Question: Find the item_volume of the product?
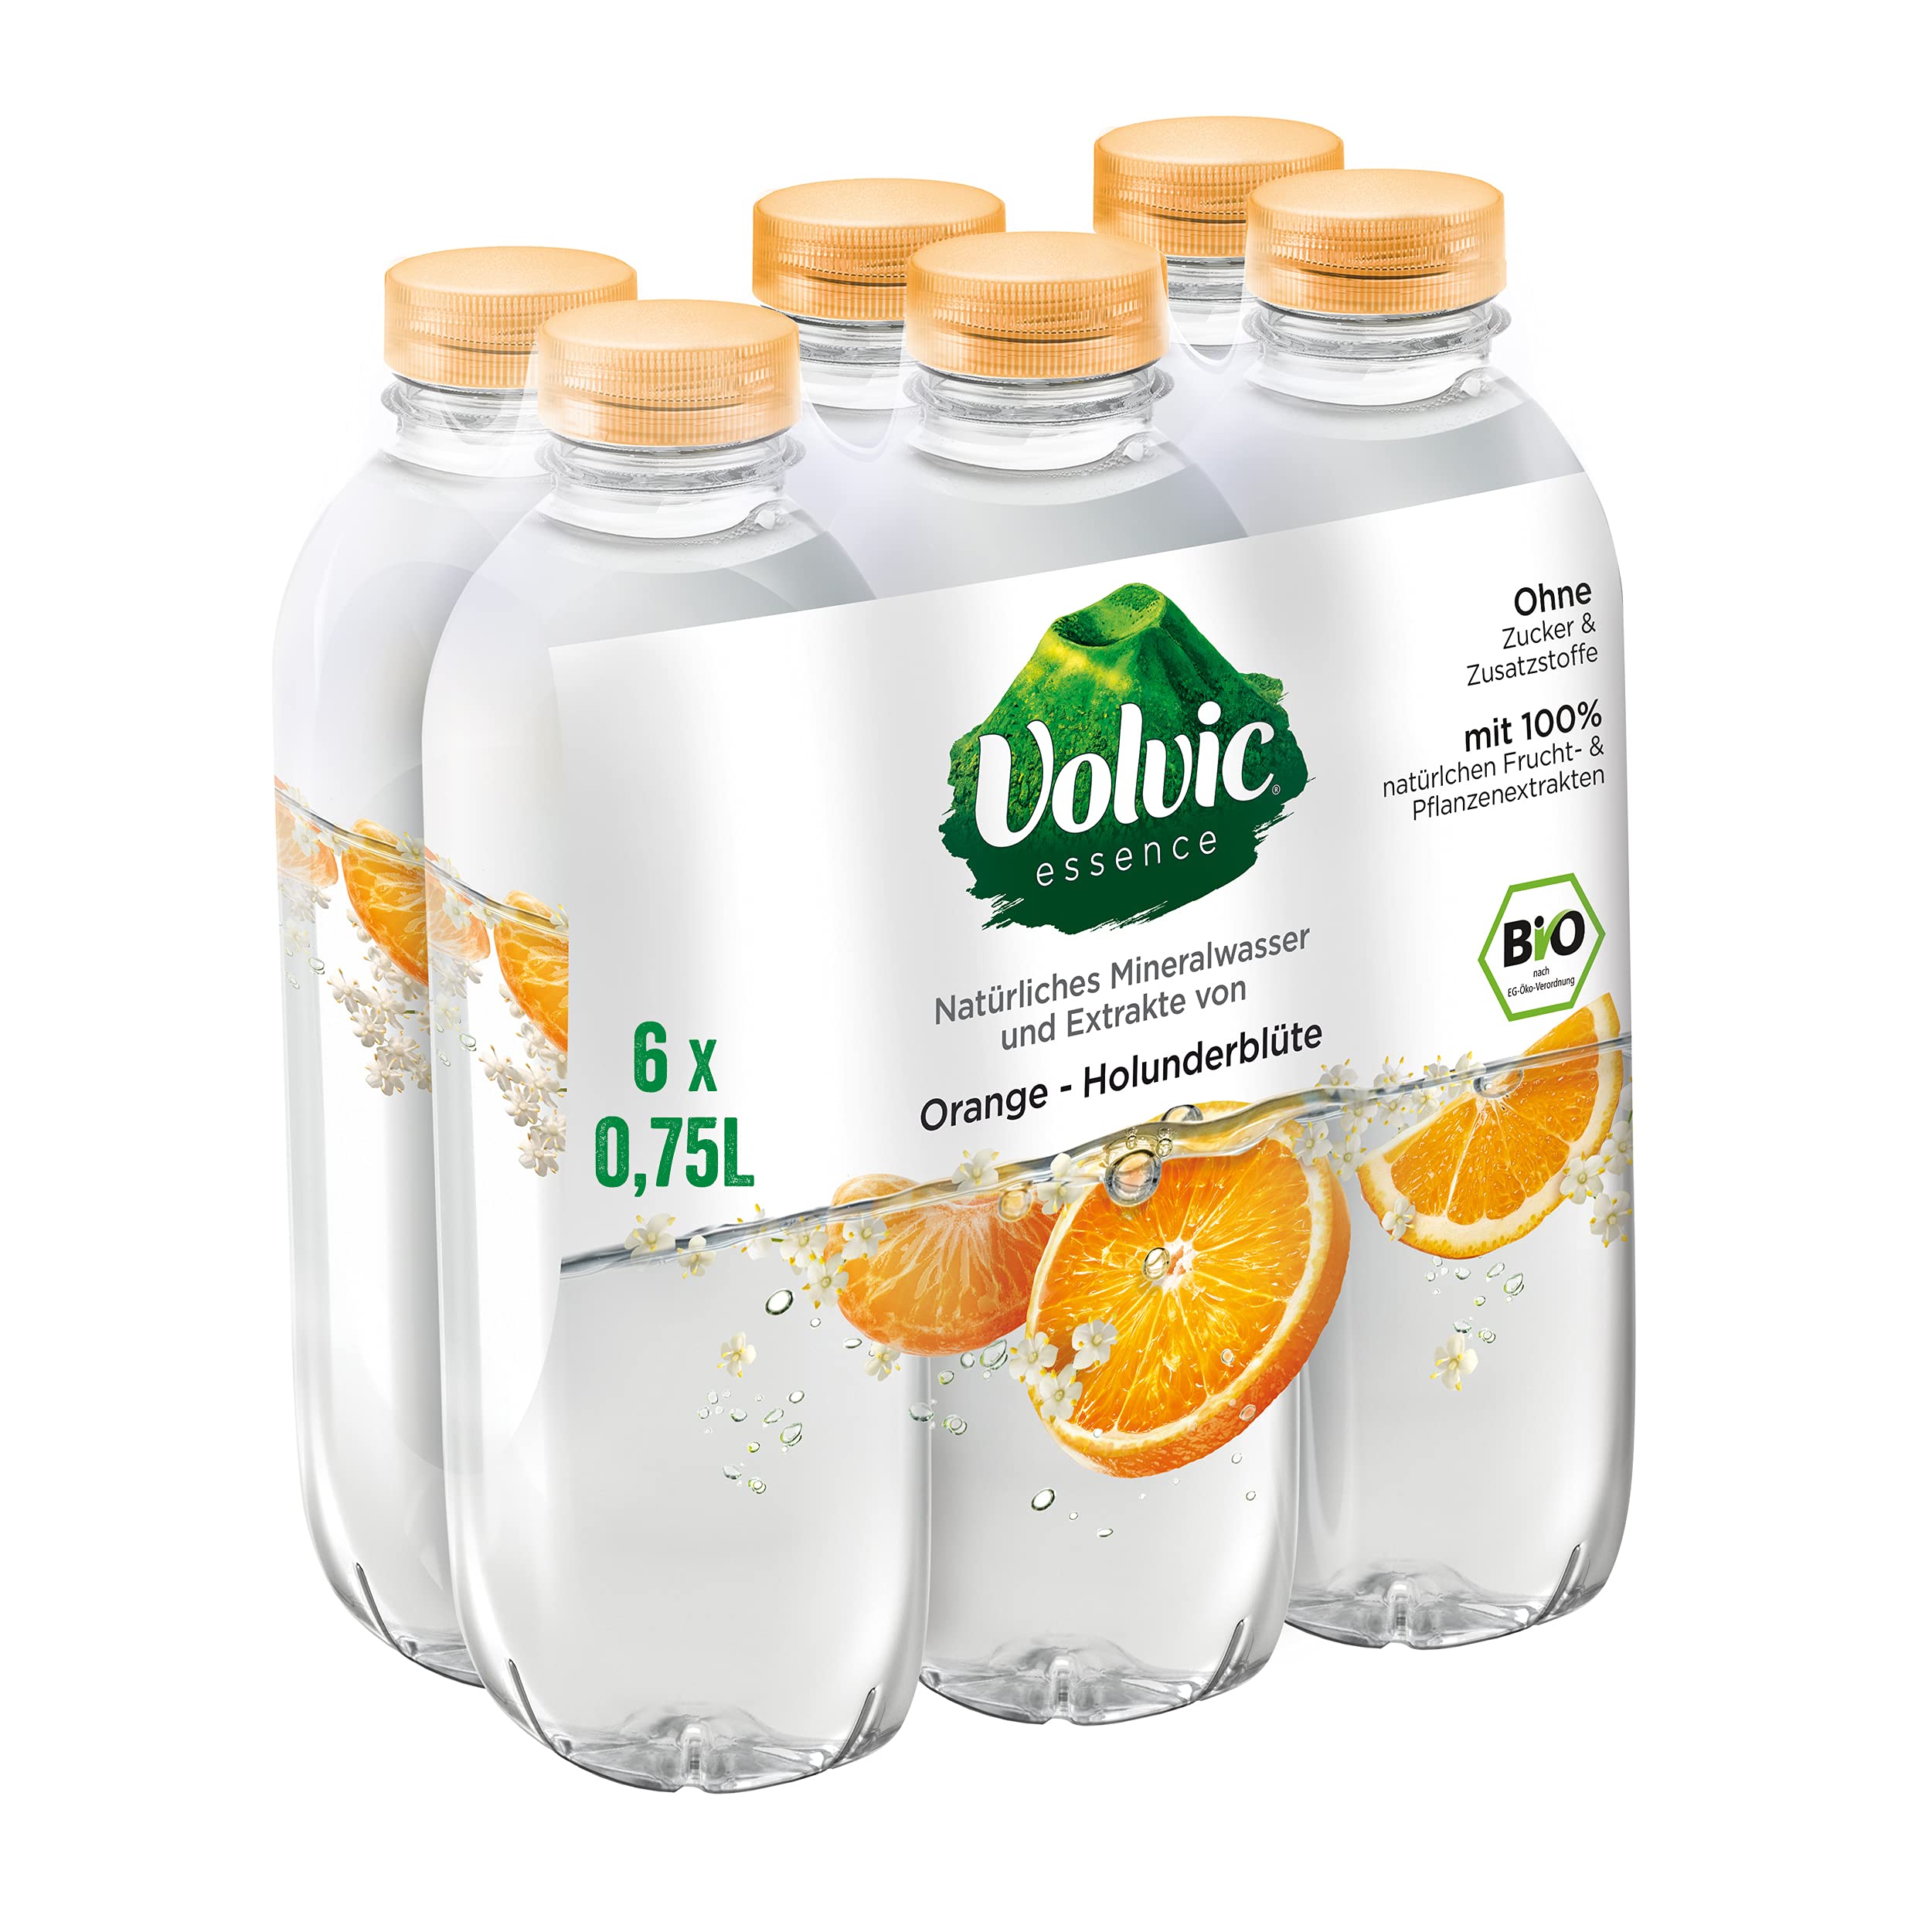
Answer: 0.75 litre